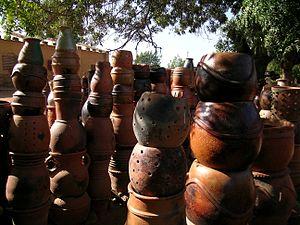
Ségou est une ville et une commune du Mali, située à 240 km de la capitale Bamako. C’est également le chef-lieu du cercle de Ségou et de la 4ᵉ région administrative du Mali qui porte son nom.